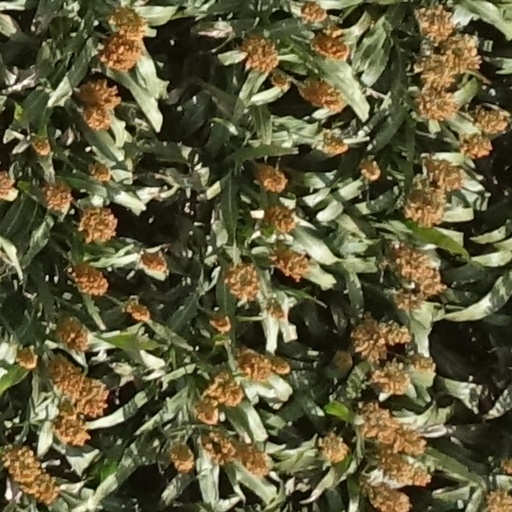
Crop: sorghum